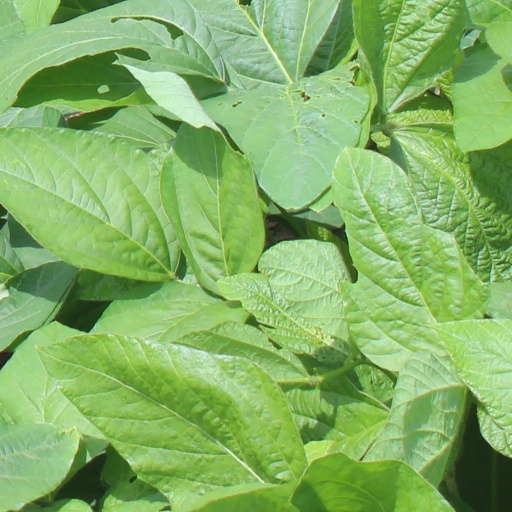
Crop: soybean